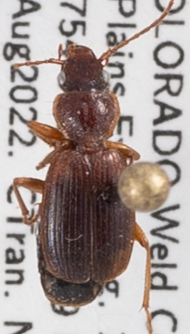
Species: Cymindis planipennis
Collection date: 2022-08-03
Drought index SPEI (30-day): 0.32
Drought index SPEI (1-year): -1.69
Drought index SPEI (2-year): -1.13